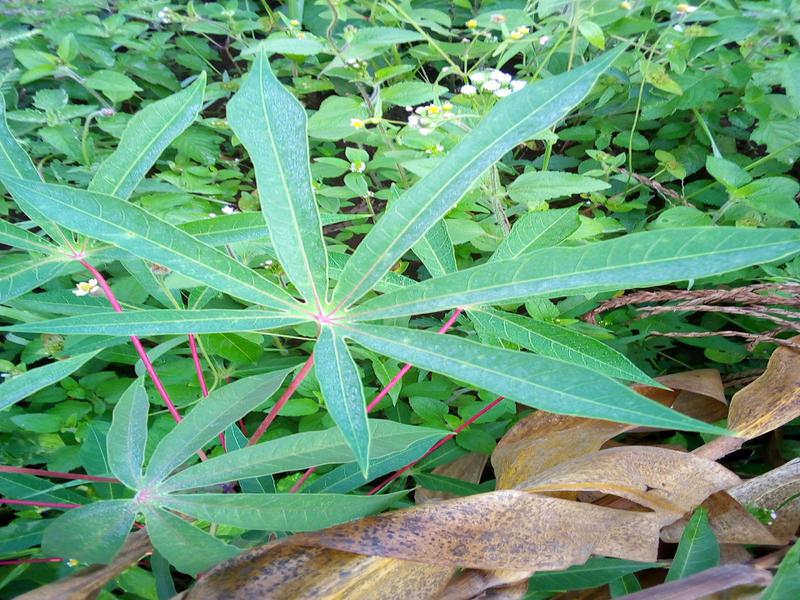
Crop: cassava
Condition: healthy